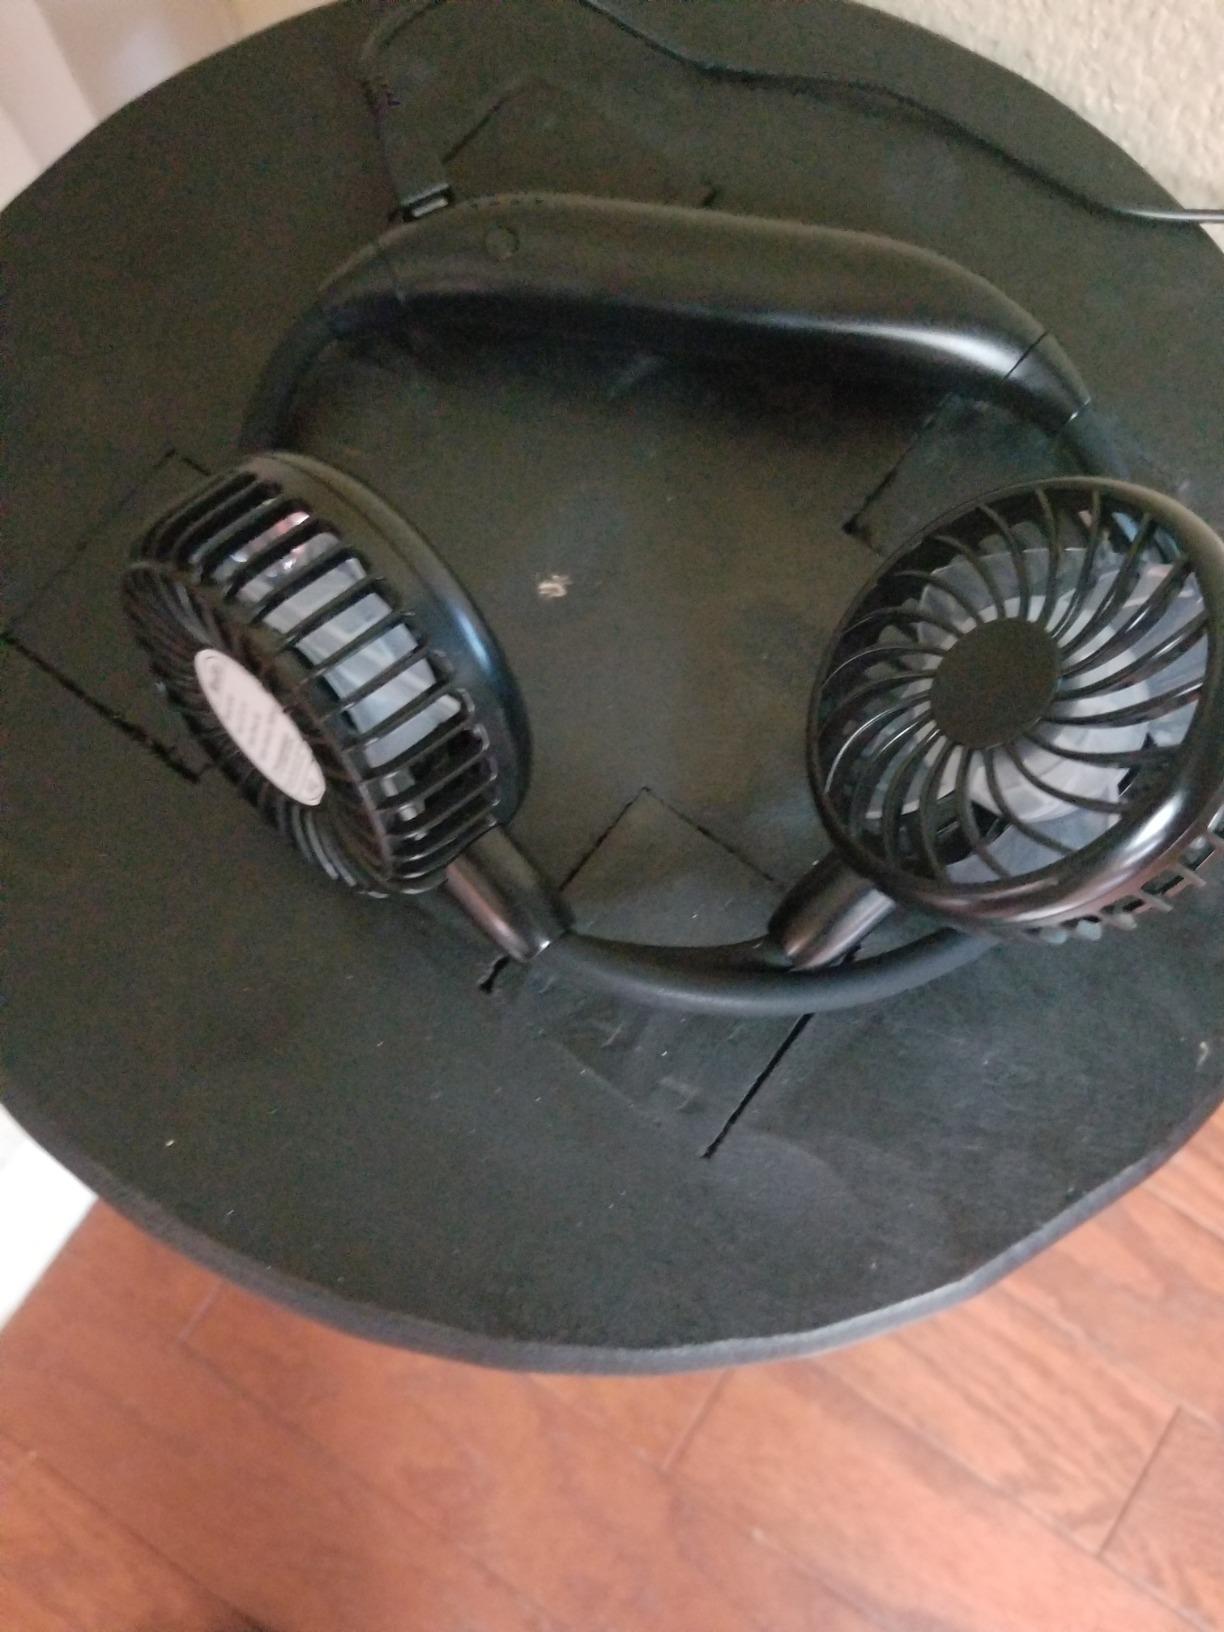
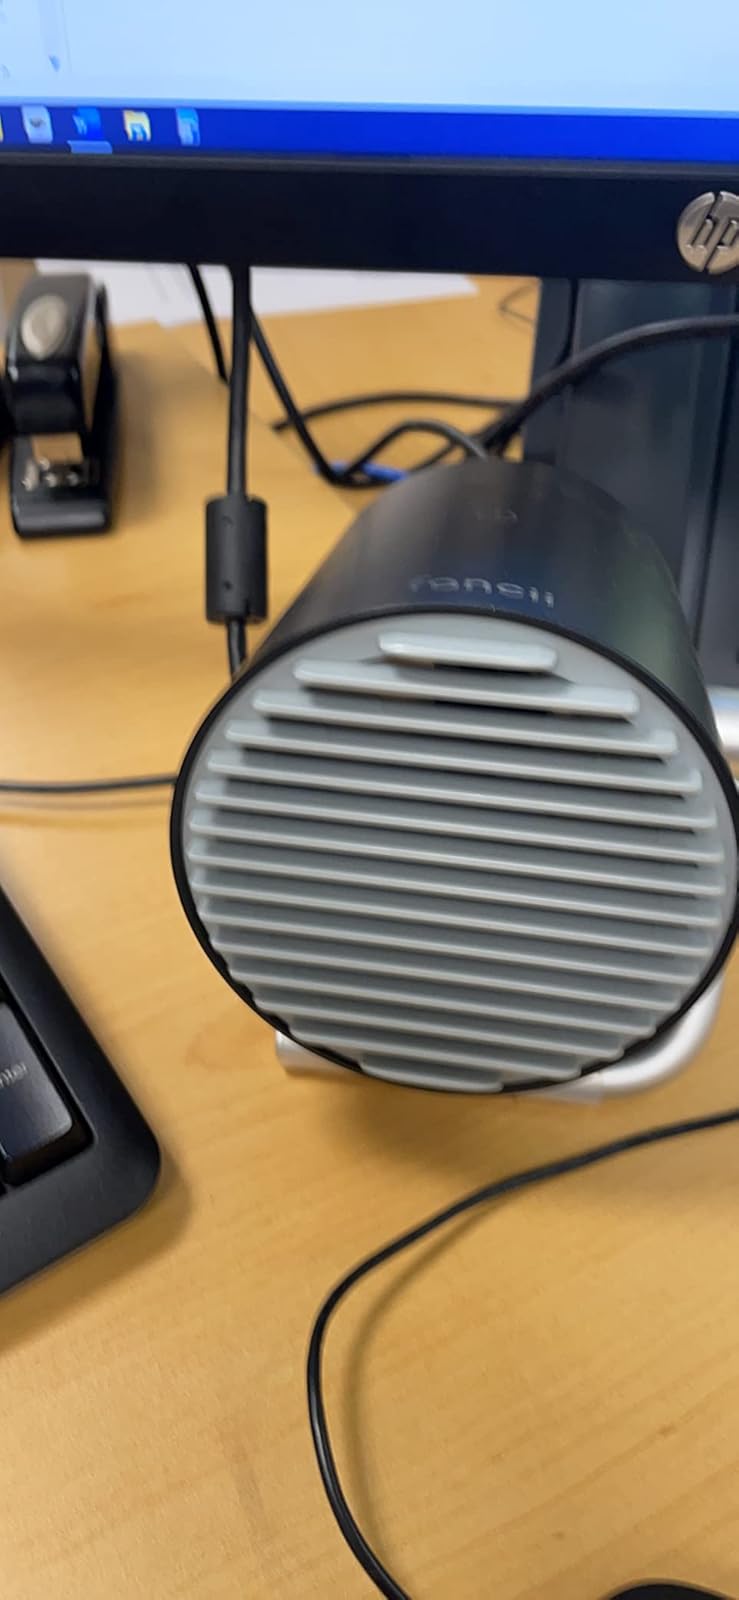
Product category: fan
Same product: no